FC UTA Arad

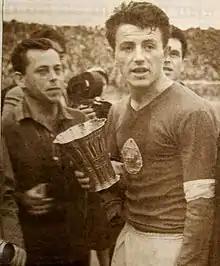
Mircea Petescu, captain of UTA's golden team of the 1970s.

After finishing 3rd in Series III of Divizia B in the 1979–80 season, UTA returned to Divizia A following two years in the second division. Guided by coach Ștefan Czako, the team secured 1st place in Series III in the 1980–81 season. The lineup included Duckadam — Bîtea, Kukla, Hirmler, Giurgiu — Șchiopu, Vaczi, Mușat — Cura, Csordaș, Tisza (Coraș). Other players in the squad were Lovaș, Vuia, Marcu, Iova, Takats, Vușcan, Bodi, and Țirban. The stay in the top tier lasted only one year, ending with a 17th-place finish in Divizia A at the end of the 1981–82 season.